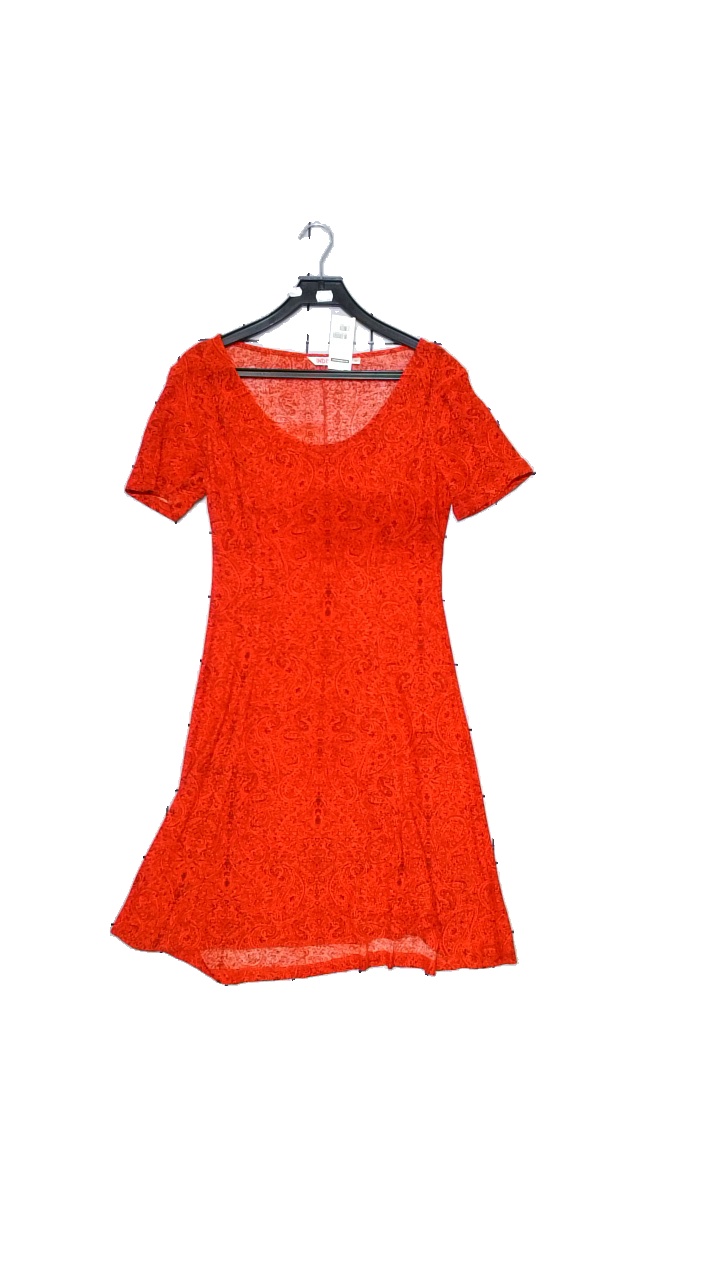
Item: Dress (Ladies)
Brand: Indiska
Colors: Black, Red
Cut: Regular, Loose
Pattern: Geometric print
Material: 100% viscose
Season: Summer
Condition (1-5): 4
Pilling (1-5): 5
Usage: Reuse
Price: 50-100